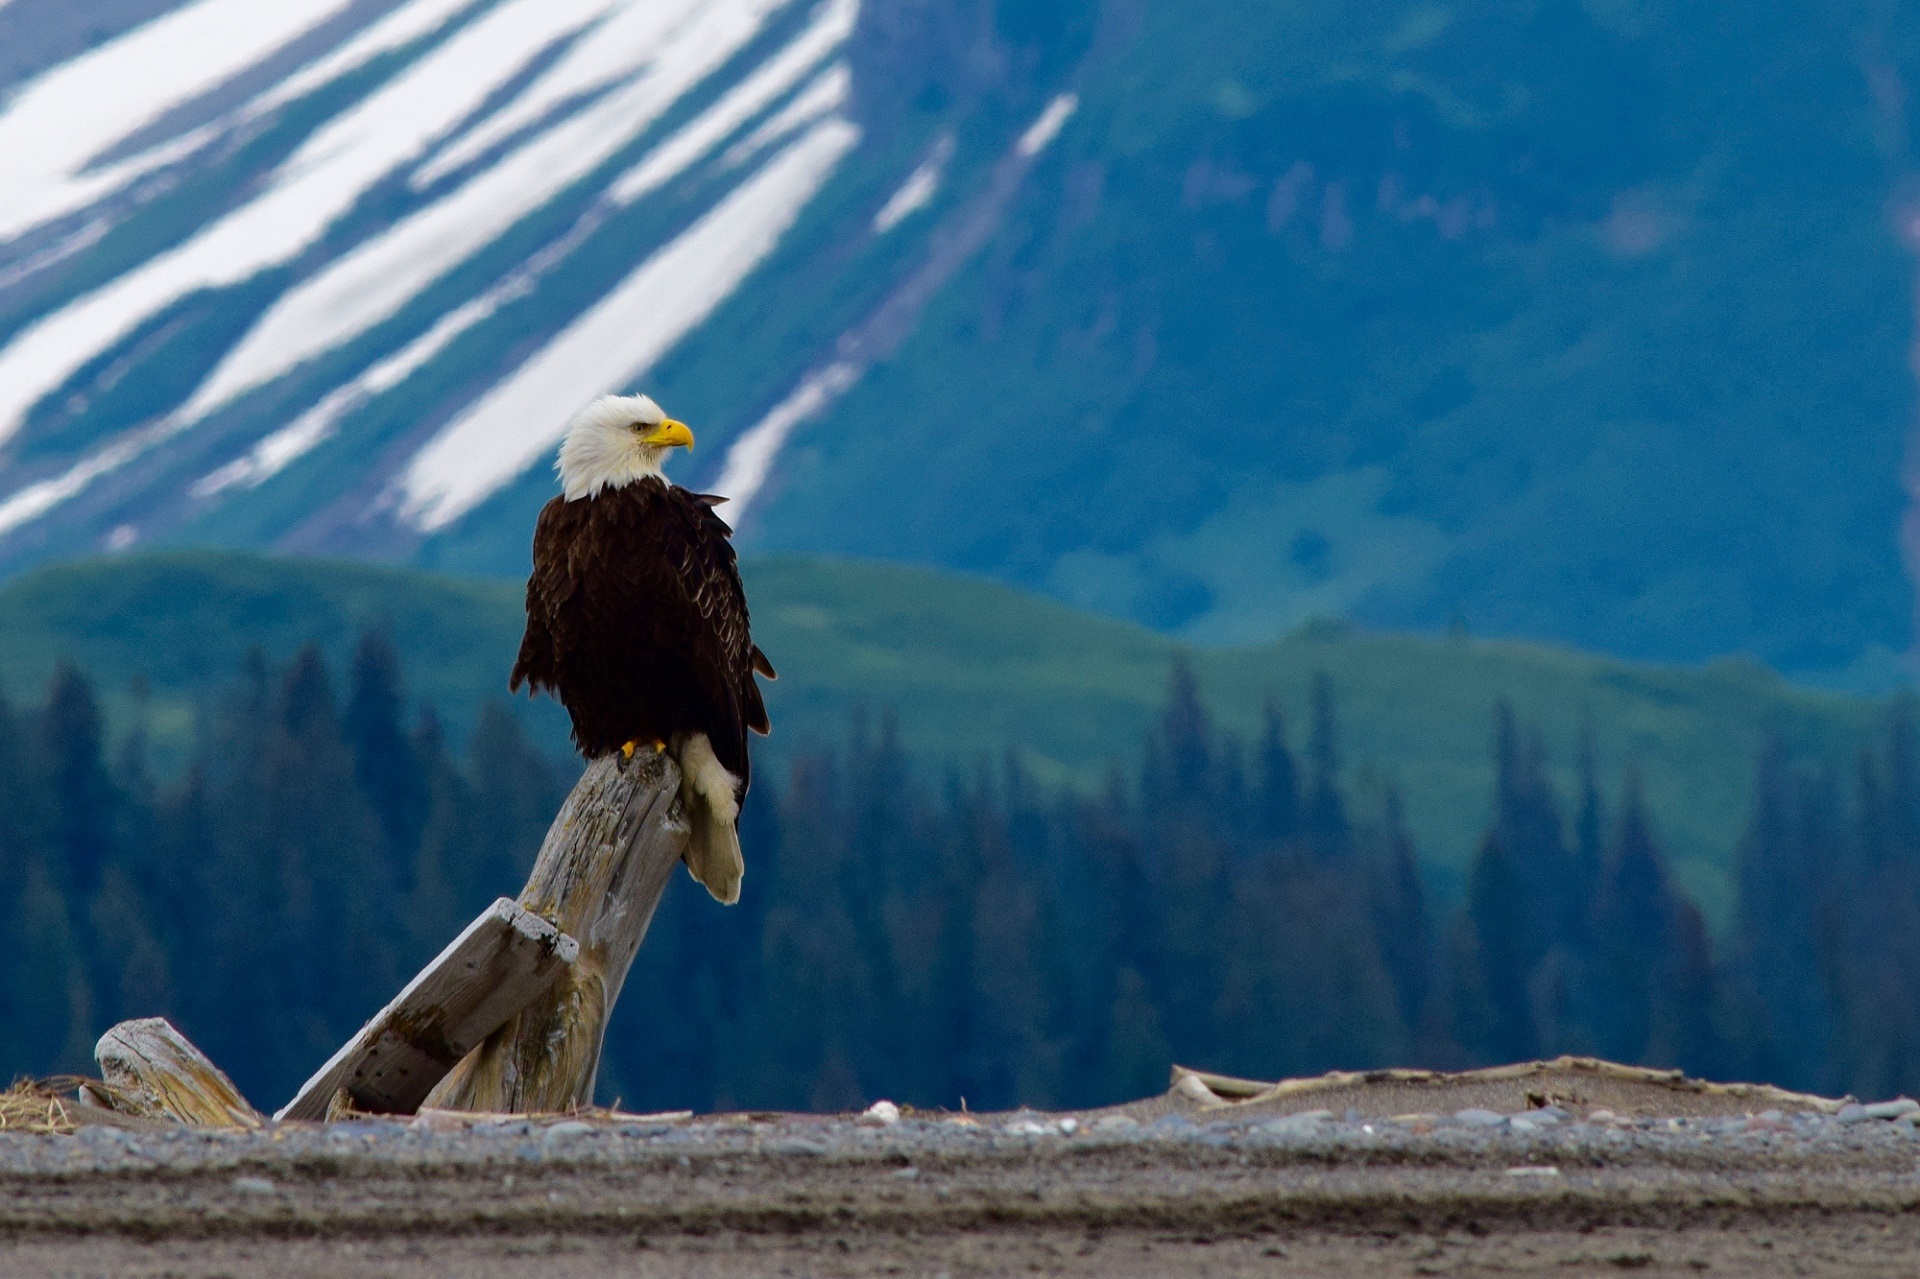
tree, nature, bird, sky, wildlife, wild, portrait, symbol, eagle, blue, predator, freedom, raptor, majestic, bird of prey, bald eagle, bald, feathers, limb, perched